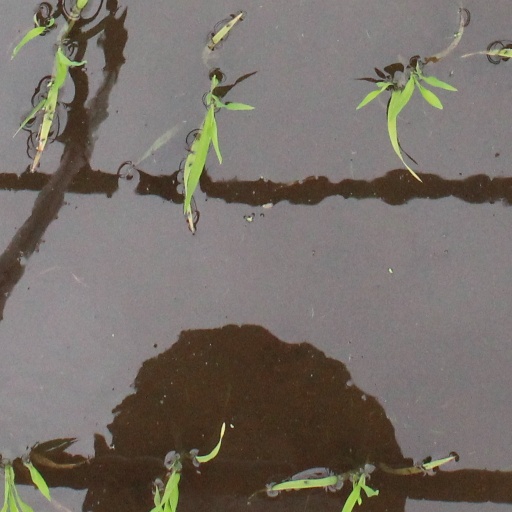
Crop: rice